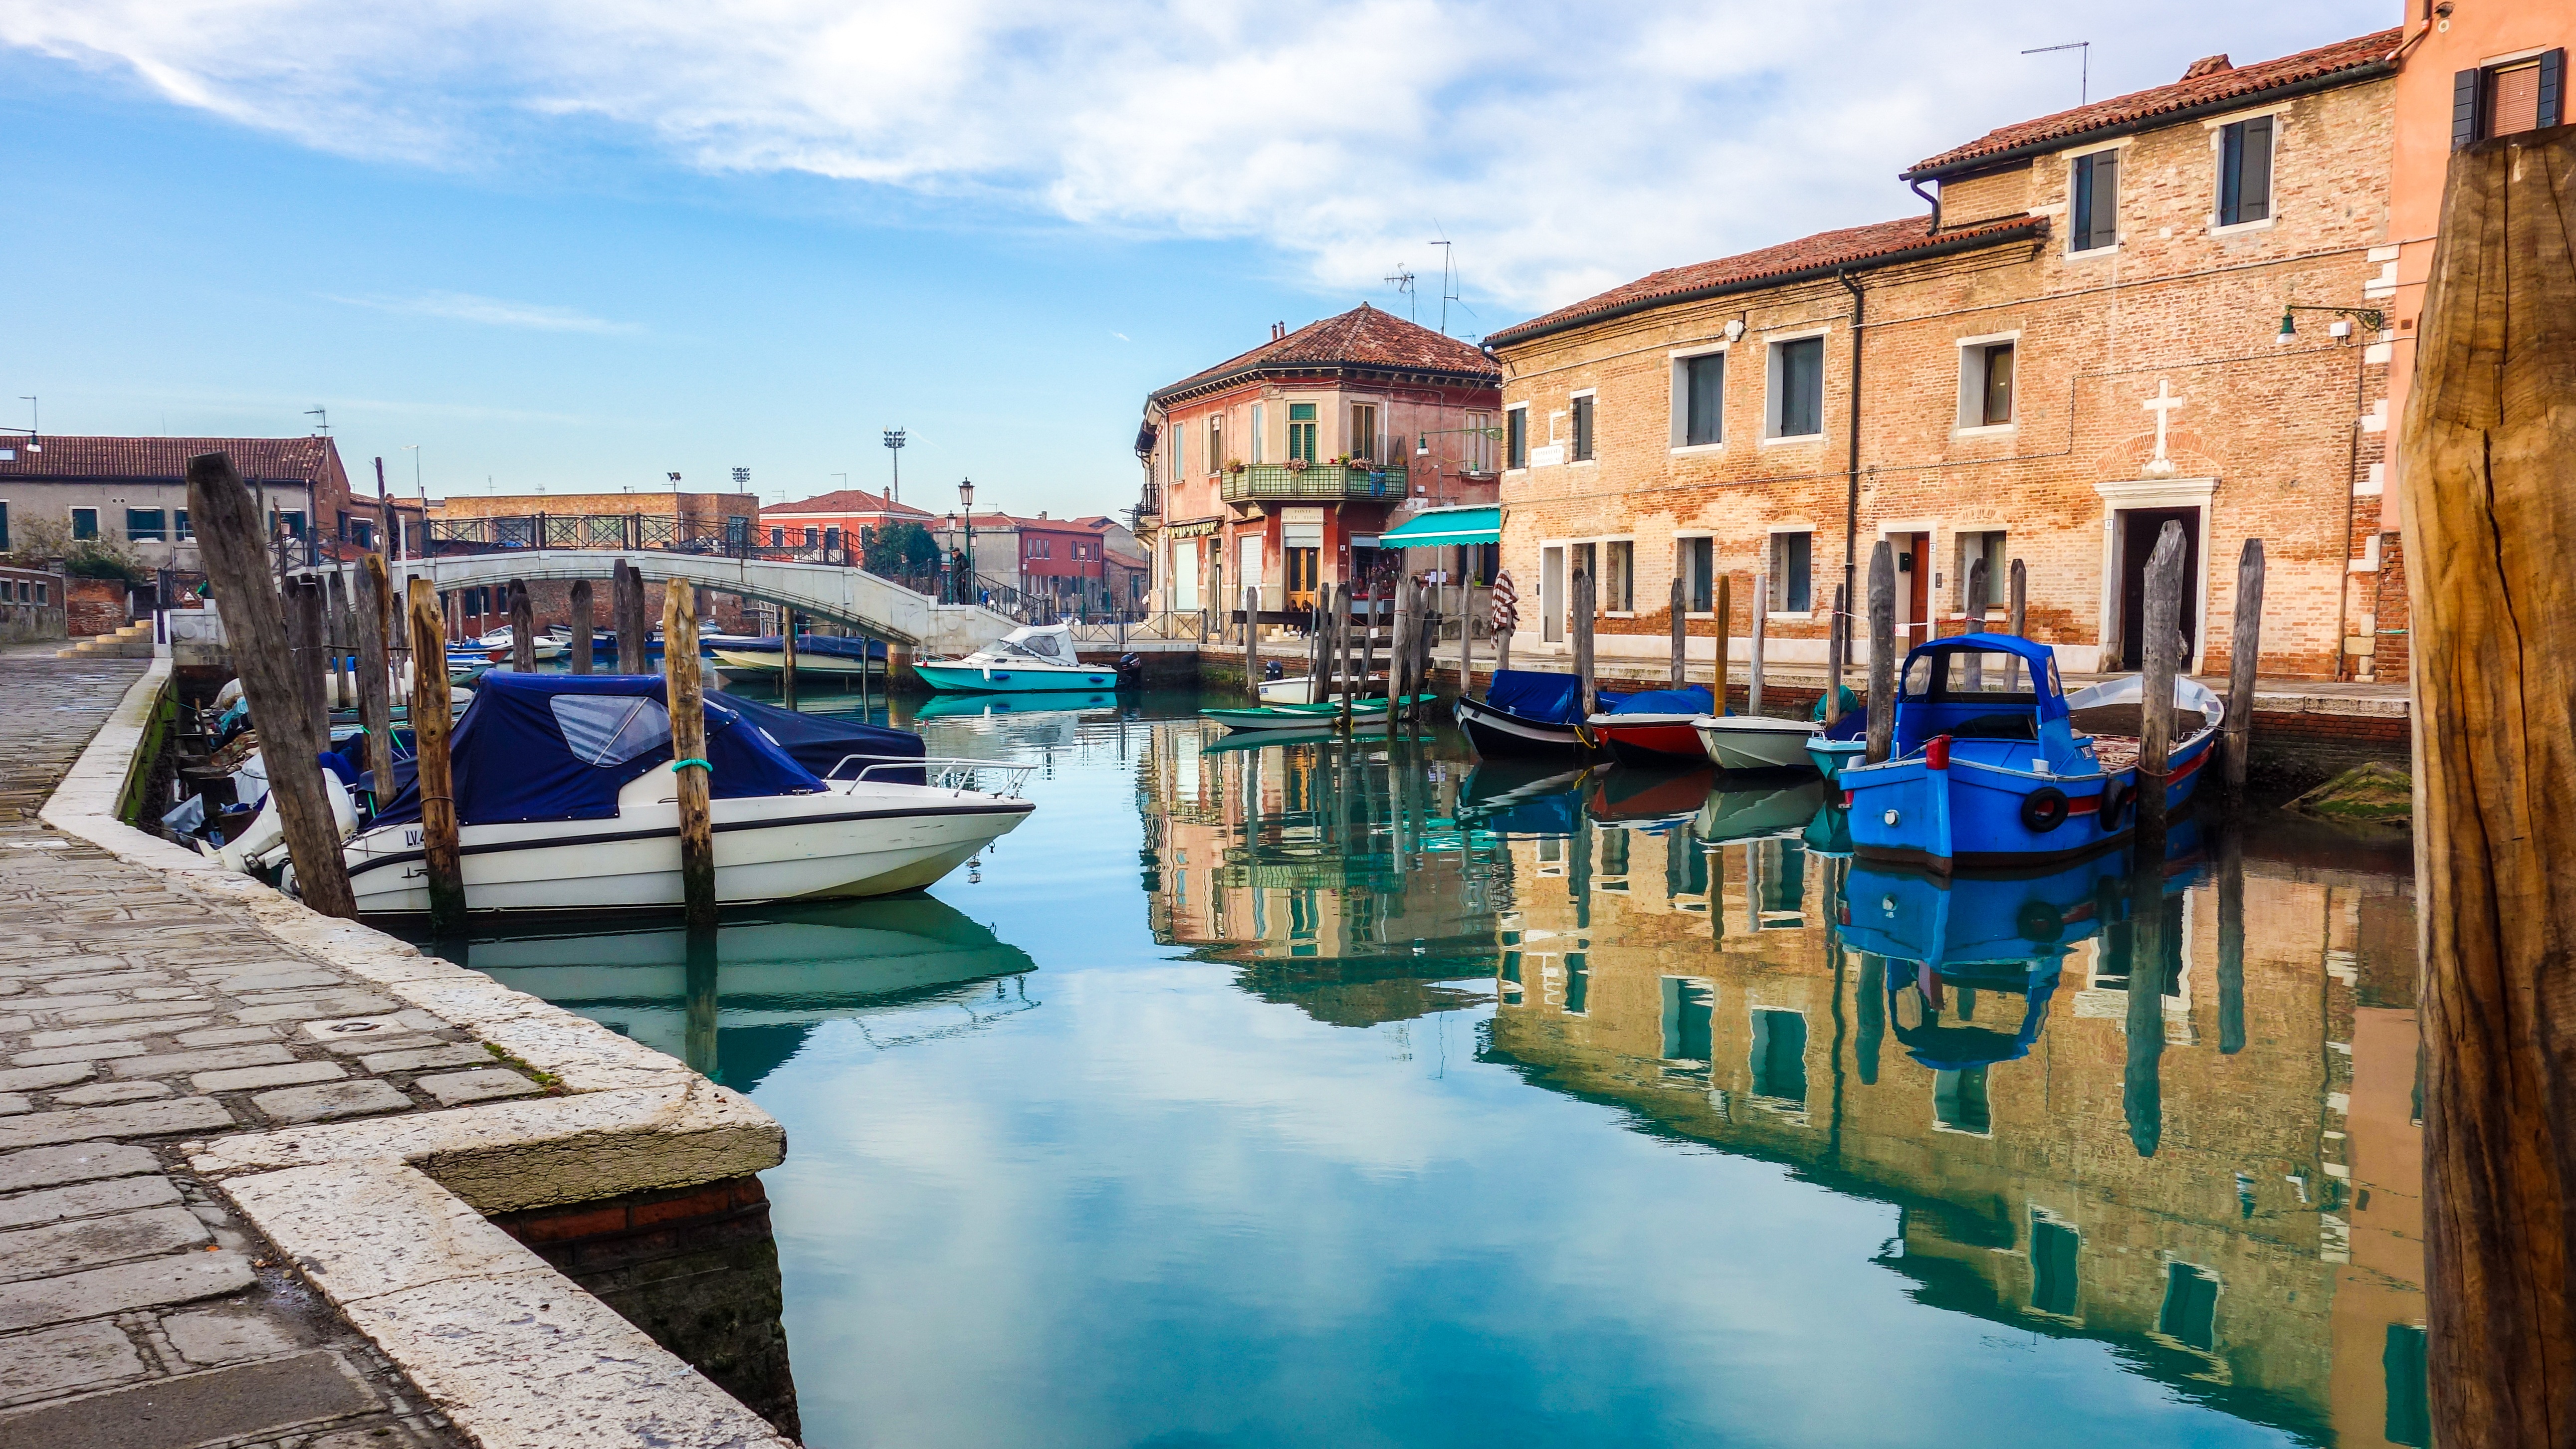
sea, water, dock, architecture, sky, town, building, canal, cityscape, vacation, vehicle, swimming pool, holiday, italy, venice, marina, colorful, tourism, waterway, body of water, resort, holidays, homes, boats, venezia, channel, estate, murano, town on the river, glass island